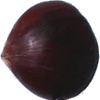
Label: Chestnut 1